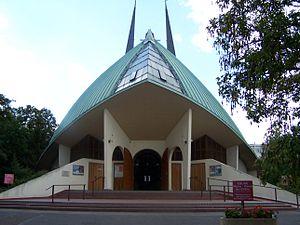
Le département des Yvelines est un département français, appartenant à la grande couronne de la région Île-de-France. Créé le 1ᵉʳ janvier 1968 en application de la loi du 10 juillet 1964, c'est le plus étendu des départements issus du démembrement de l'ancienne Seine-et-Oise et le huitième département français par la population. L'Insee et la Poste lui attribuent le code 78 repris de l'ancienne Seine-et-Oise. Son conseil départemental est présidé par Pierre Bédier. Ses habitants sont appelés les Yvelinois.